Lianyungang

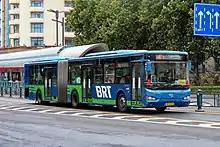
Lianyungang BRT

One of the most popular tourist attractions in Lianyungang and the only AAAA-Class beachfront in Jiangsu Province, Lian Island is a beautiful island connected to Lianyun District by a sea dyke, the longest in China. Lindao has a forest coverage rate reaches 80%. According to national standards, the water temperature suitable for swimming is 108 days in a year. Liandao has a monsoon marine climate transitioning from warm temperate zone to subtropical zone. It is close to the Haizhou Bay fishery. It has a wide variety of plants, abundant seafood, and unique resource advantages of sea erosion geology. There are two main beach and swimming areas, several places to eat, as well as hotels. Lian Island is home to an annual music extravaganza featuring some of China's most famous pop stars.